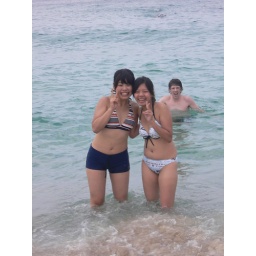
we can see the sand in the water